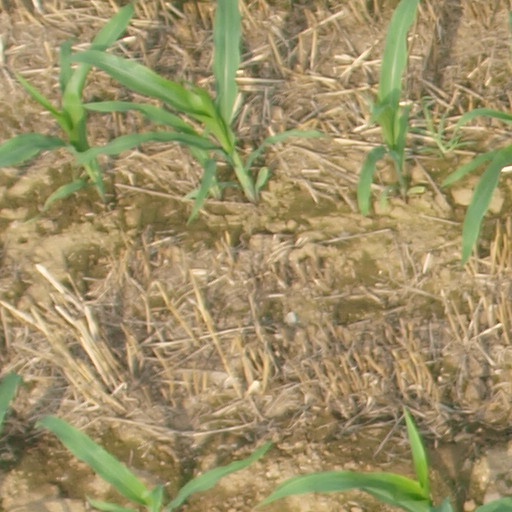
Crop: maize; corn